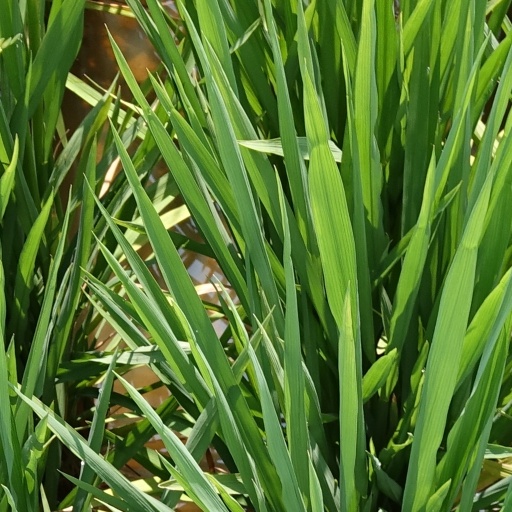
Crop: rice